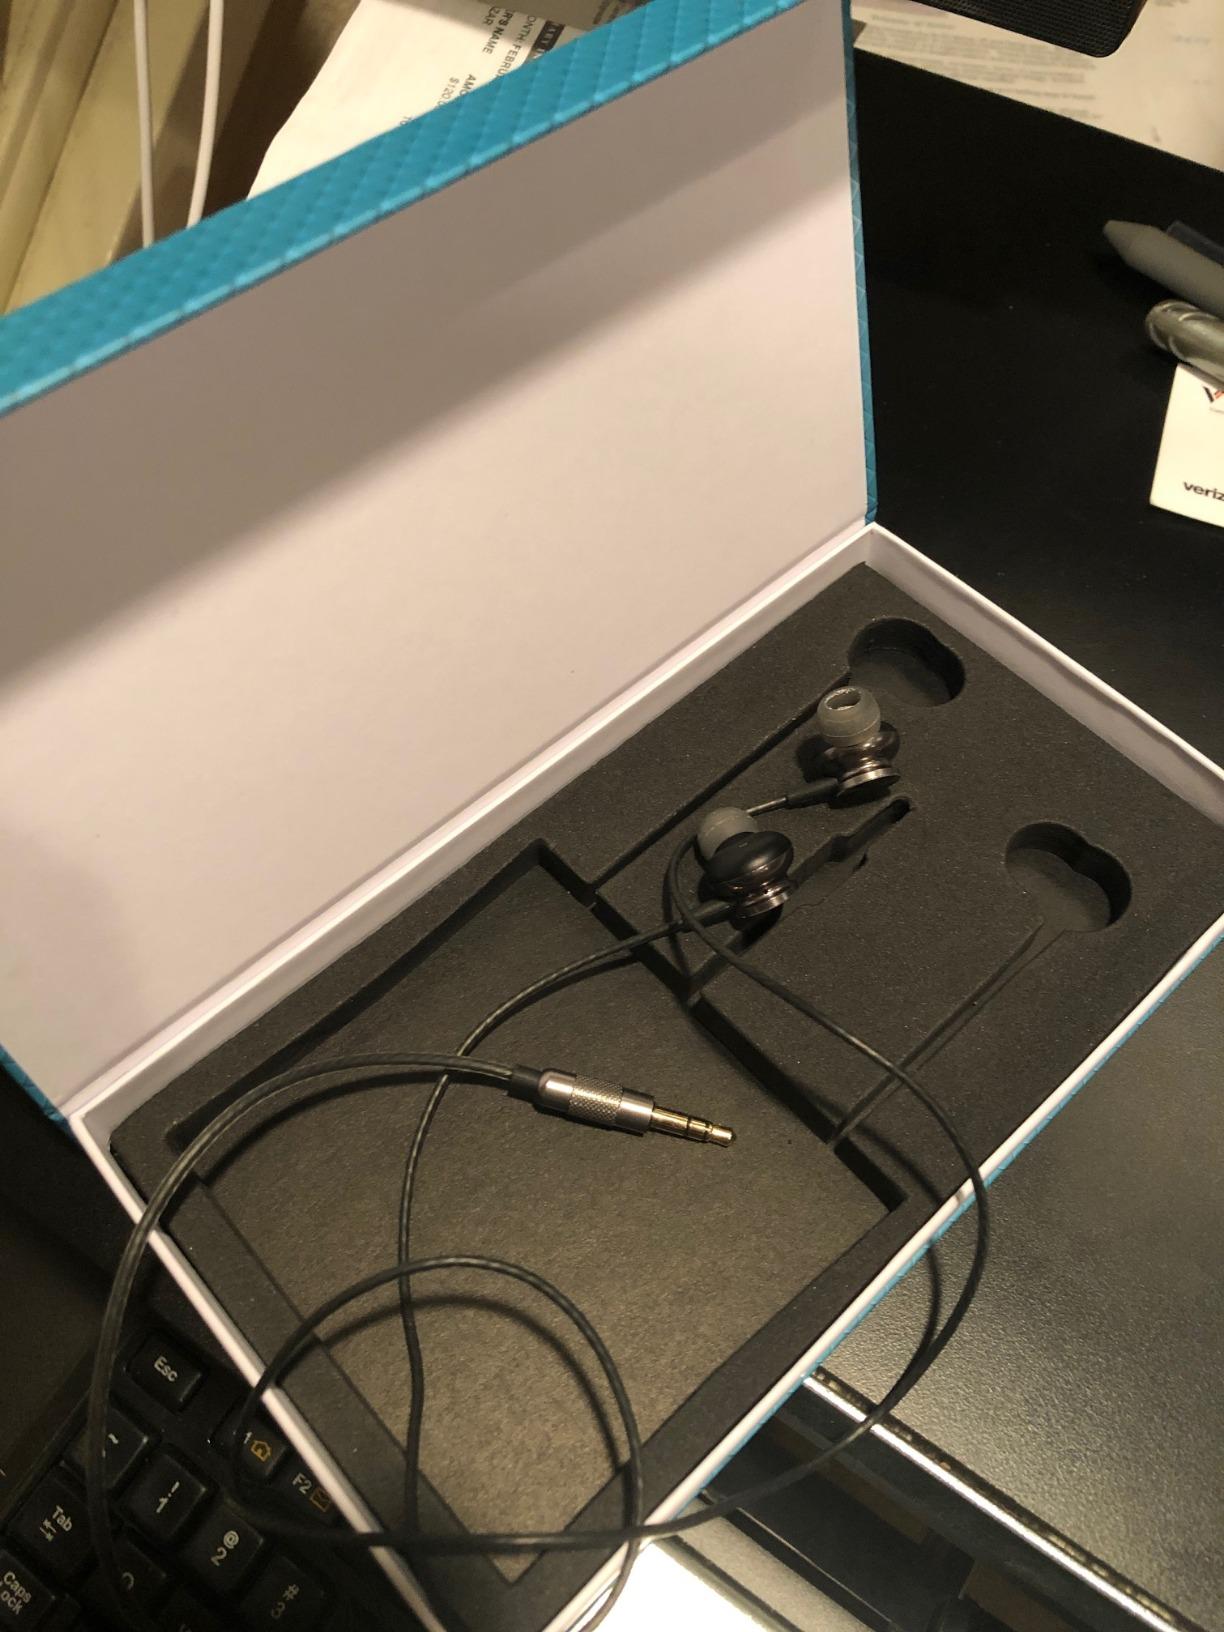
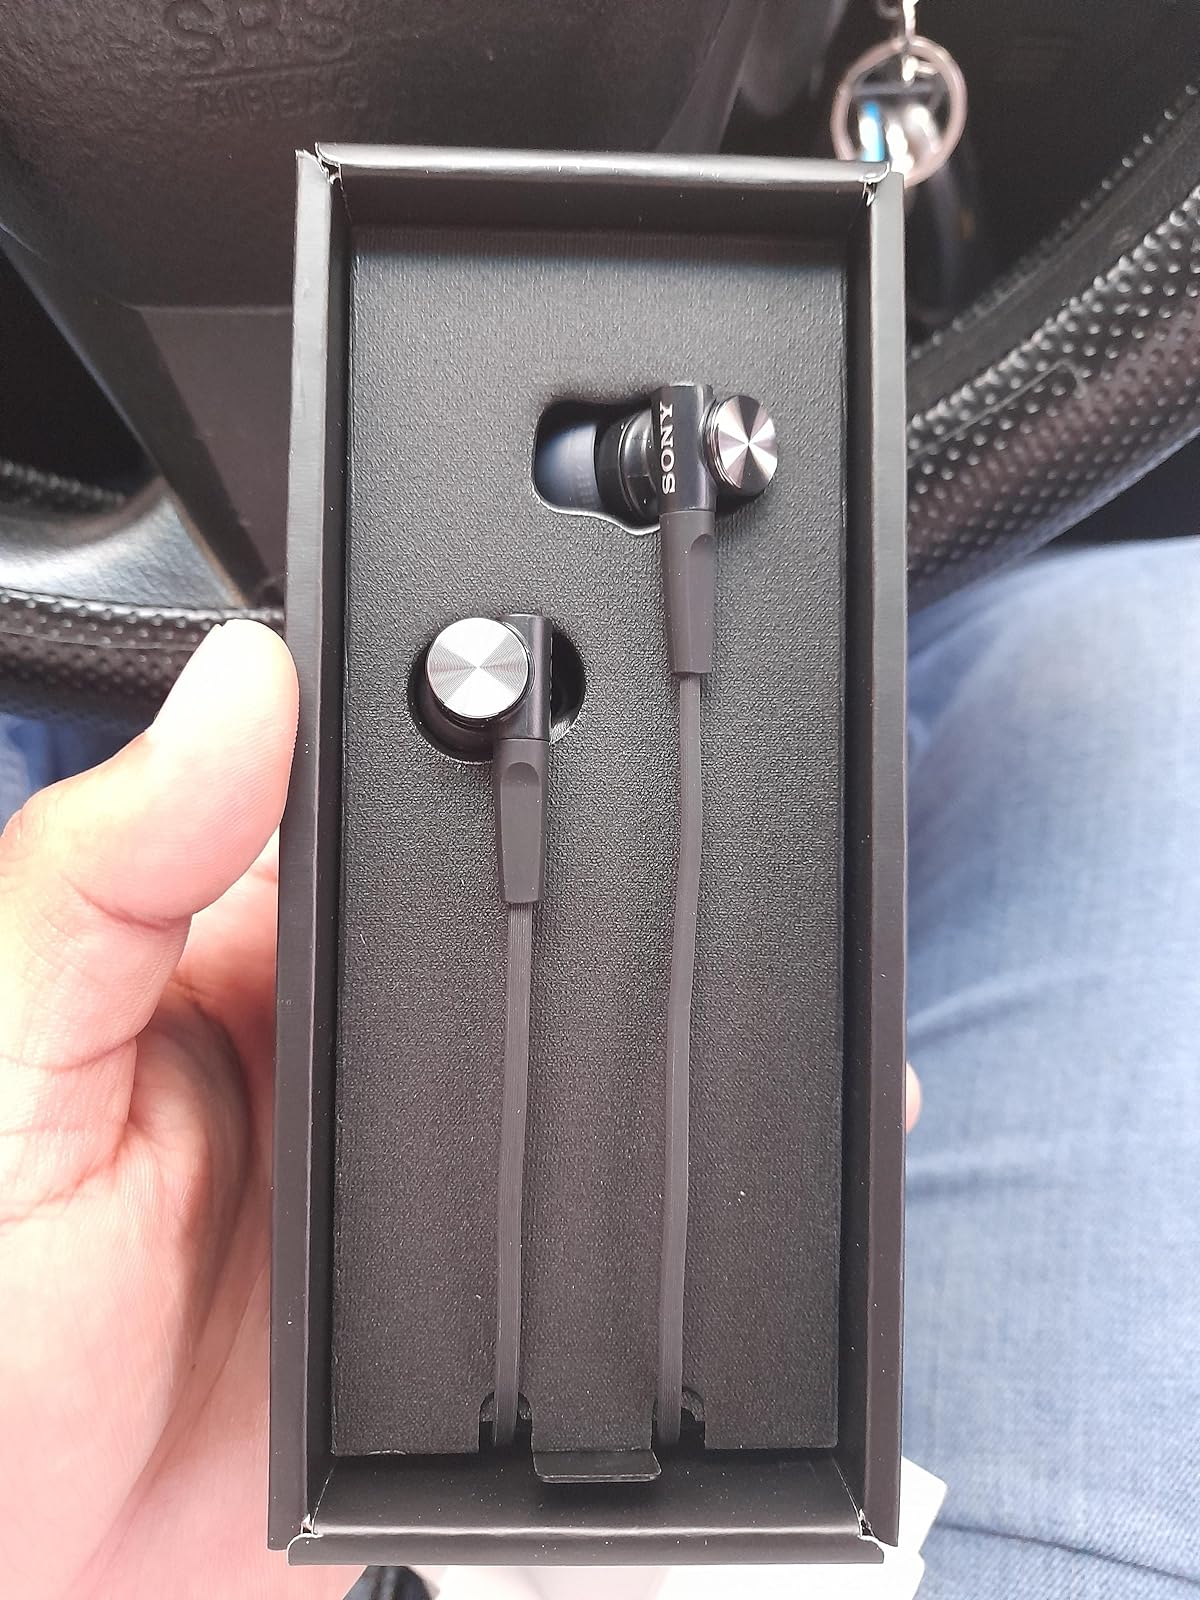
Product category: headphones
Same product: no